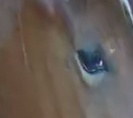
Face region: eyes (orbital_tightening_and_eye_area)
Pain indicator: moderately_present